Irish diaspora

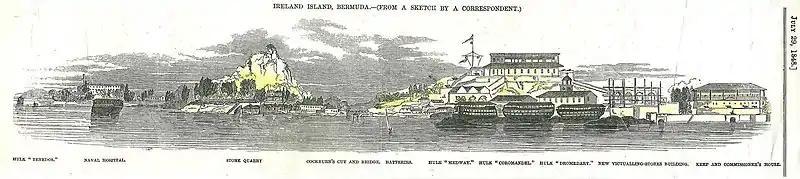
An 1848 woodcut of HMD Bermuda, Ireland Island, Bermuda.

In 1803, Irish poet Thomas Moore arrived in Bermuda, having been appointed registrar to the Admiralty there. Robert Kennedy, born in Cultra, County Down, was the Government of Bermuda's "Colonial Secretary", and was the acting Governor of Bermuda on three occasions (1829, 1830 and 1835–1836). Irish prisoners were again sent to Bermuda in the 19th century, including participants in the ill-fated Young Irelander Rebellion of 1848, nationalist journalist and politician John Mitchel, and painter and convicted murderer William Burke Kirwan. Alongside English convicts, they were used to build the Royal Naval Dockyard on Ireland Island. Conditions for the convicts were harsh, and discipline was draconian. In April, 1830, convict James Ryan was shot and killed during rioting of convicts on Ireland Island. Another five convicts were given death sentences for their parts in the riots, with those of the youngest three being commuted to transportation (to Australia) for life. In June 1849 convict James Cronin, on the hulk Medway at Ireland Island, was placed in solitary confinement from the 25th to the 29th for fighting. On release, and being returned to work, he refused to be cross-ironed. He ran onto the breakwater, brandishing a poker threateningly. For this, he was ordered to receive punishment (presumably flogging) on Tuesday, 3 July 1849, with the other convicts aboard the hulk assembled behind a rail to witness. When ordered to strip, he hesitated. Thomas Cronin, his older brother, addressed him and, while brandishing a knife, rushed forward to the separating rail. He called out to the other prisoners in Irish and many joined him in attempting to free the prisoner and attack the officers. The officers opened fire. Two men were killed and twelve wounded. Punishment of James Cronin was then carried out. Three hundred men of the 42nd Regiment of Foot, in barracks on Ireland Island, responded to the scene under arms.